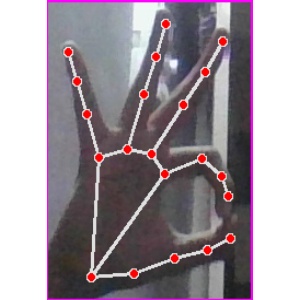
अक्षर: ण